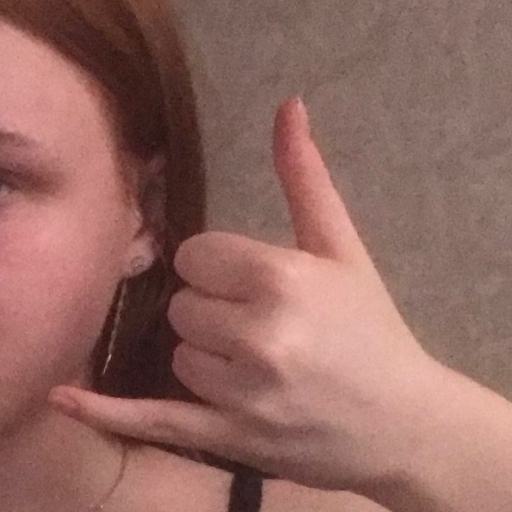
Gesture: call